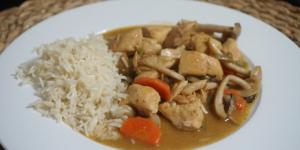
curry japones